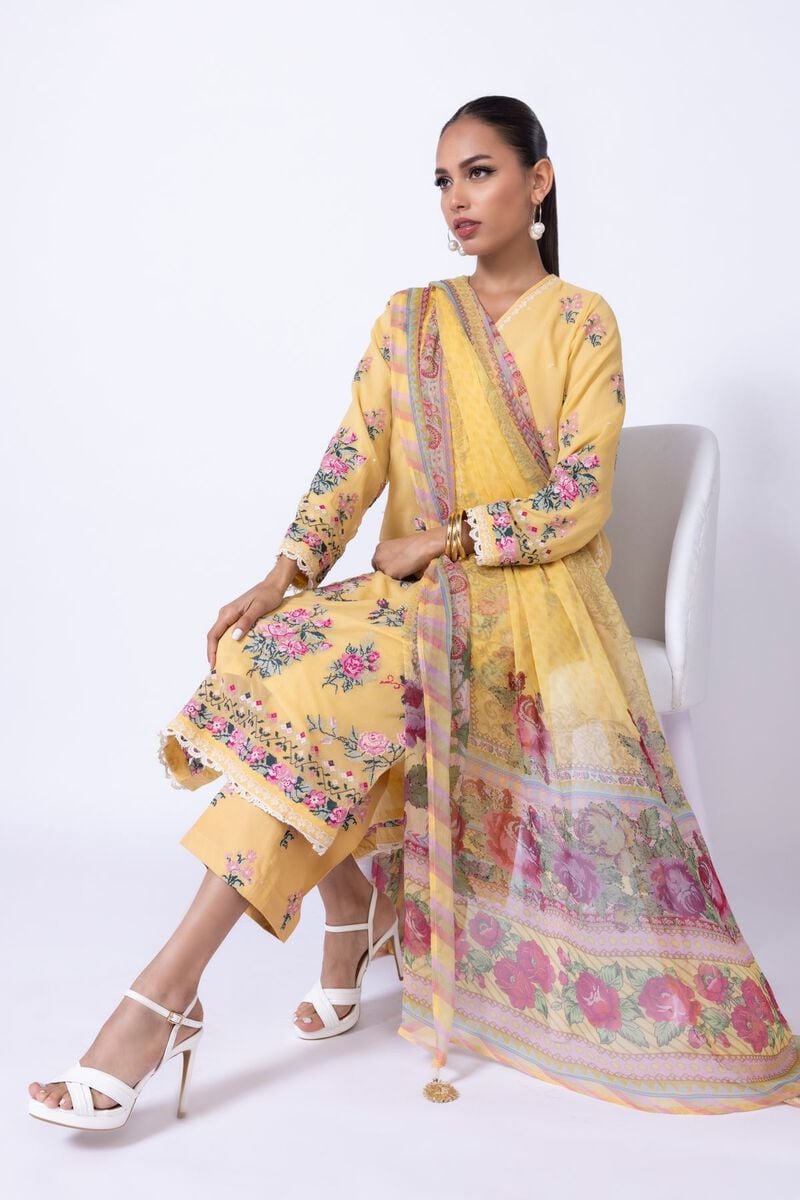
yellow multi floral print chiffon suit